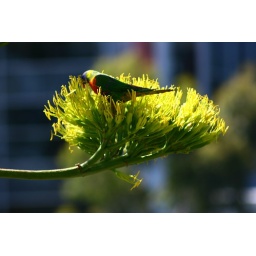
A hungry bird pokes around for nourishment in a plant on the banks of the Yarra river in Melbourne